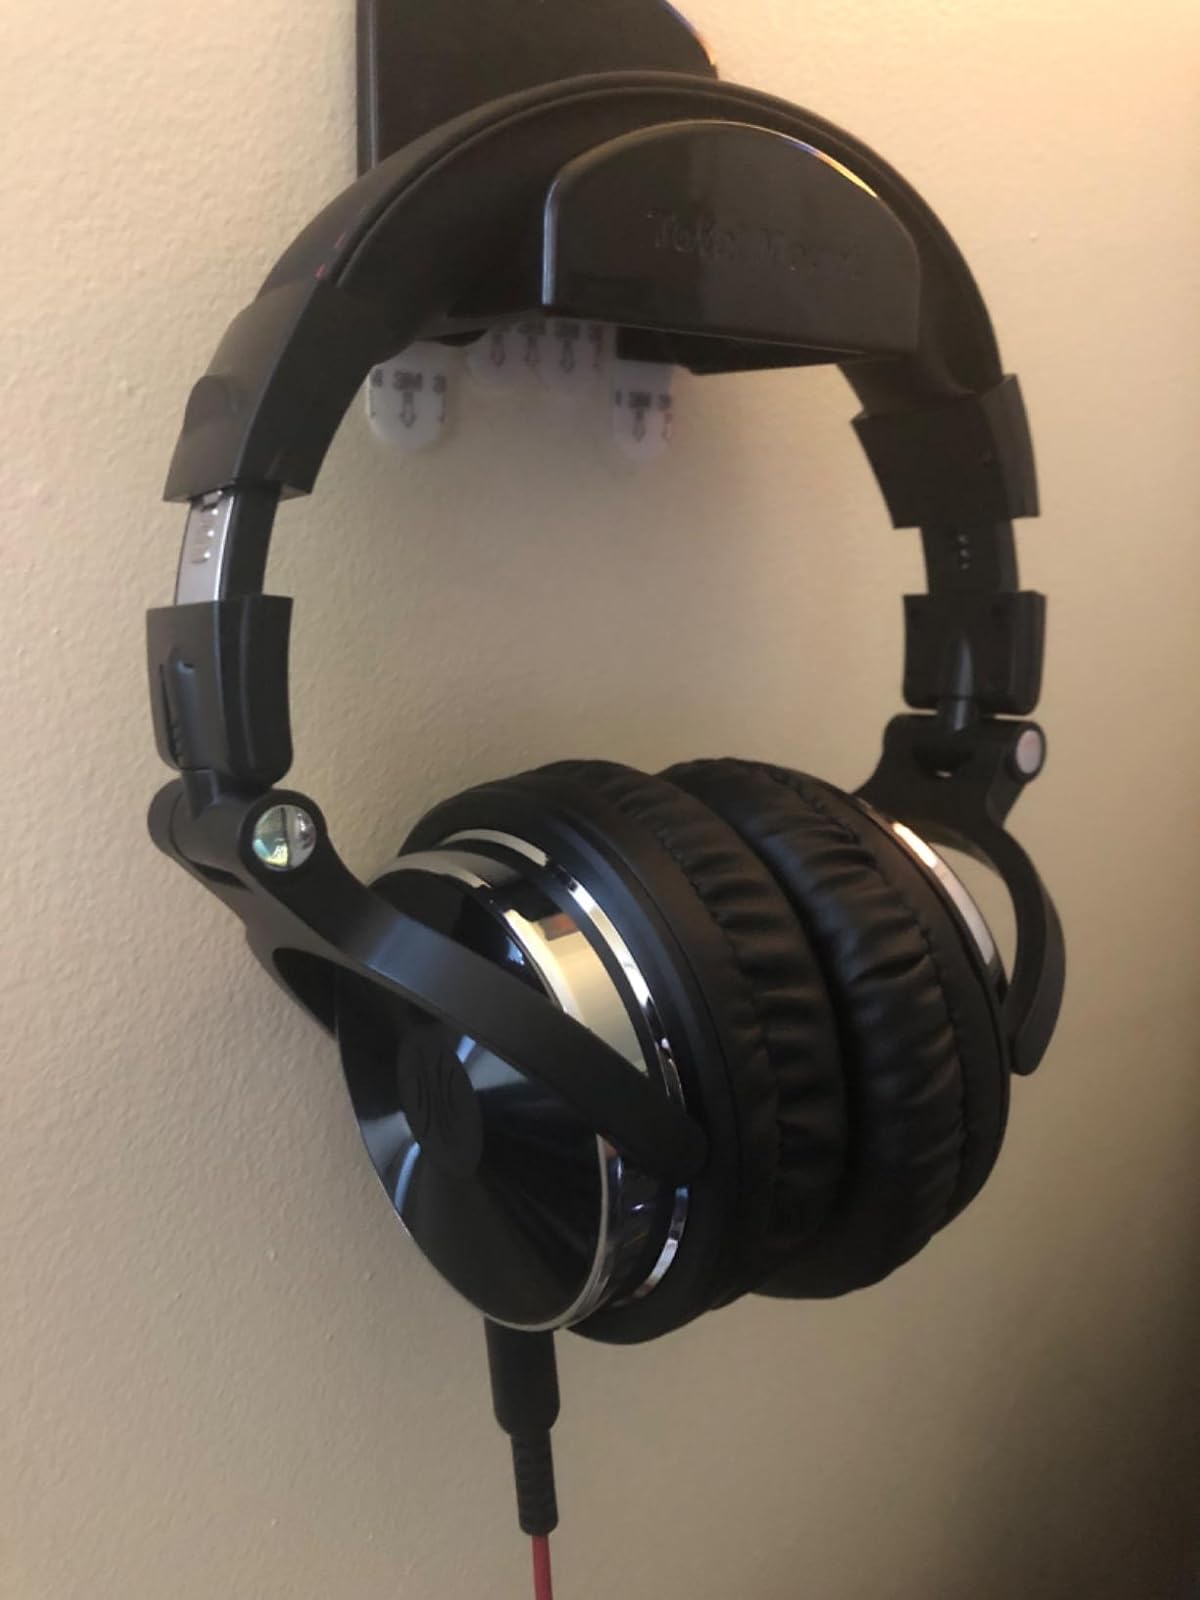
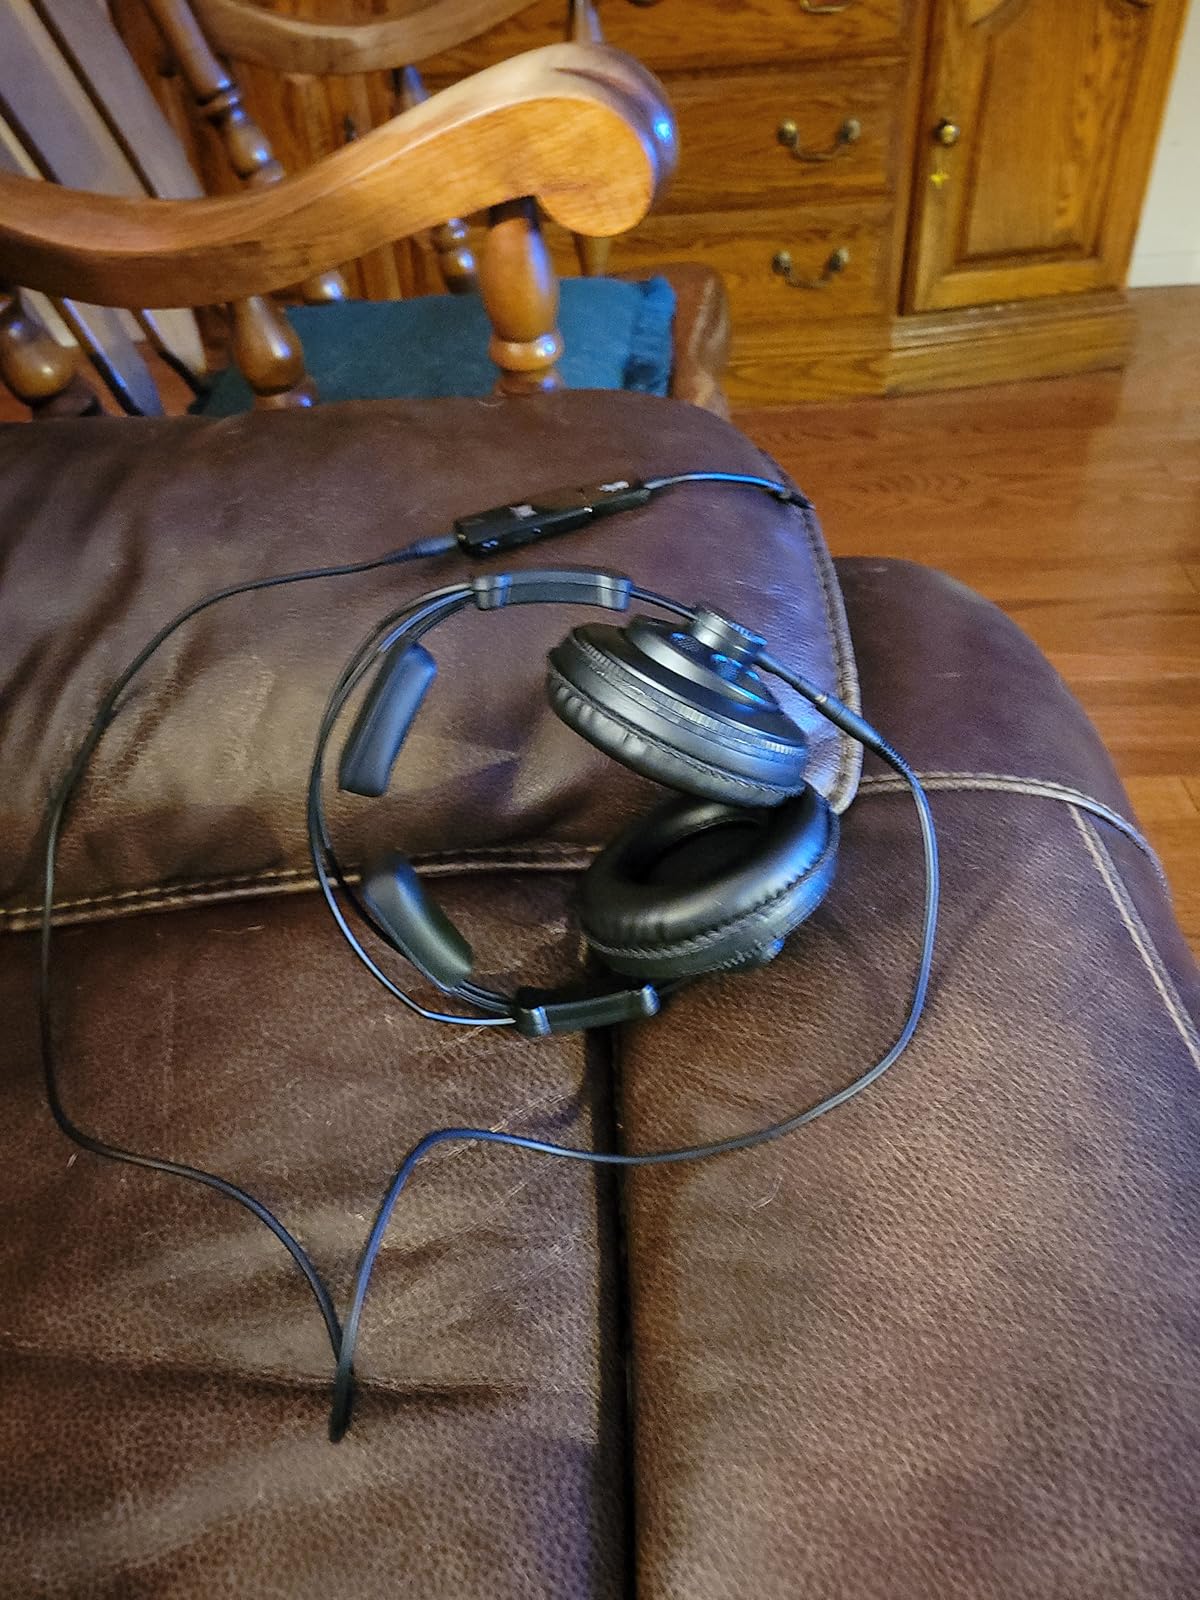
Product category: headphones
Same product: no